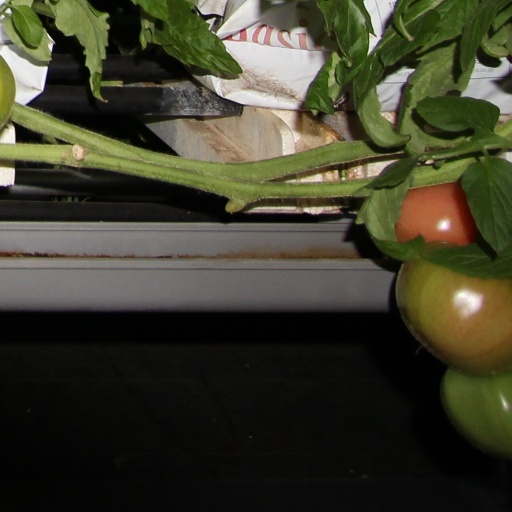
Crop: tomato